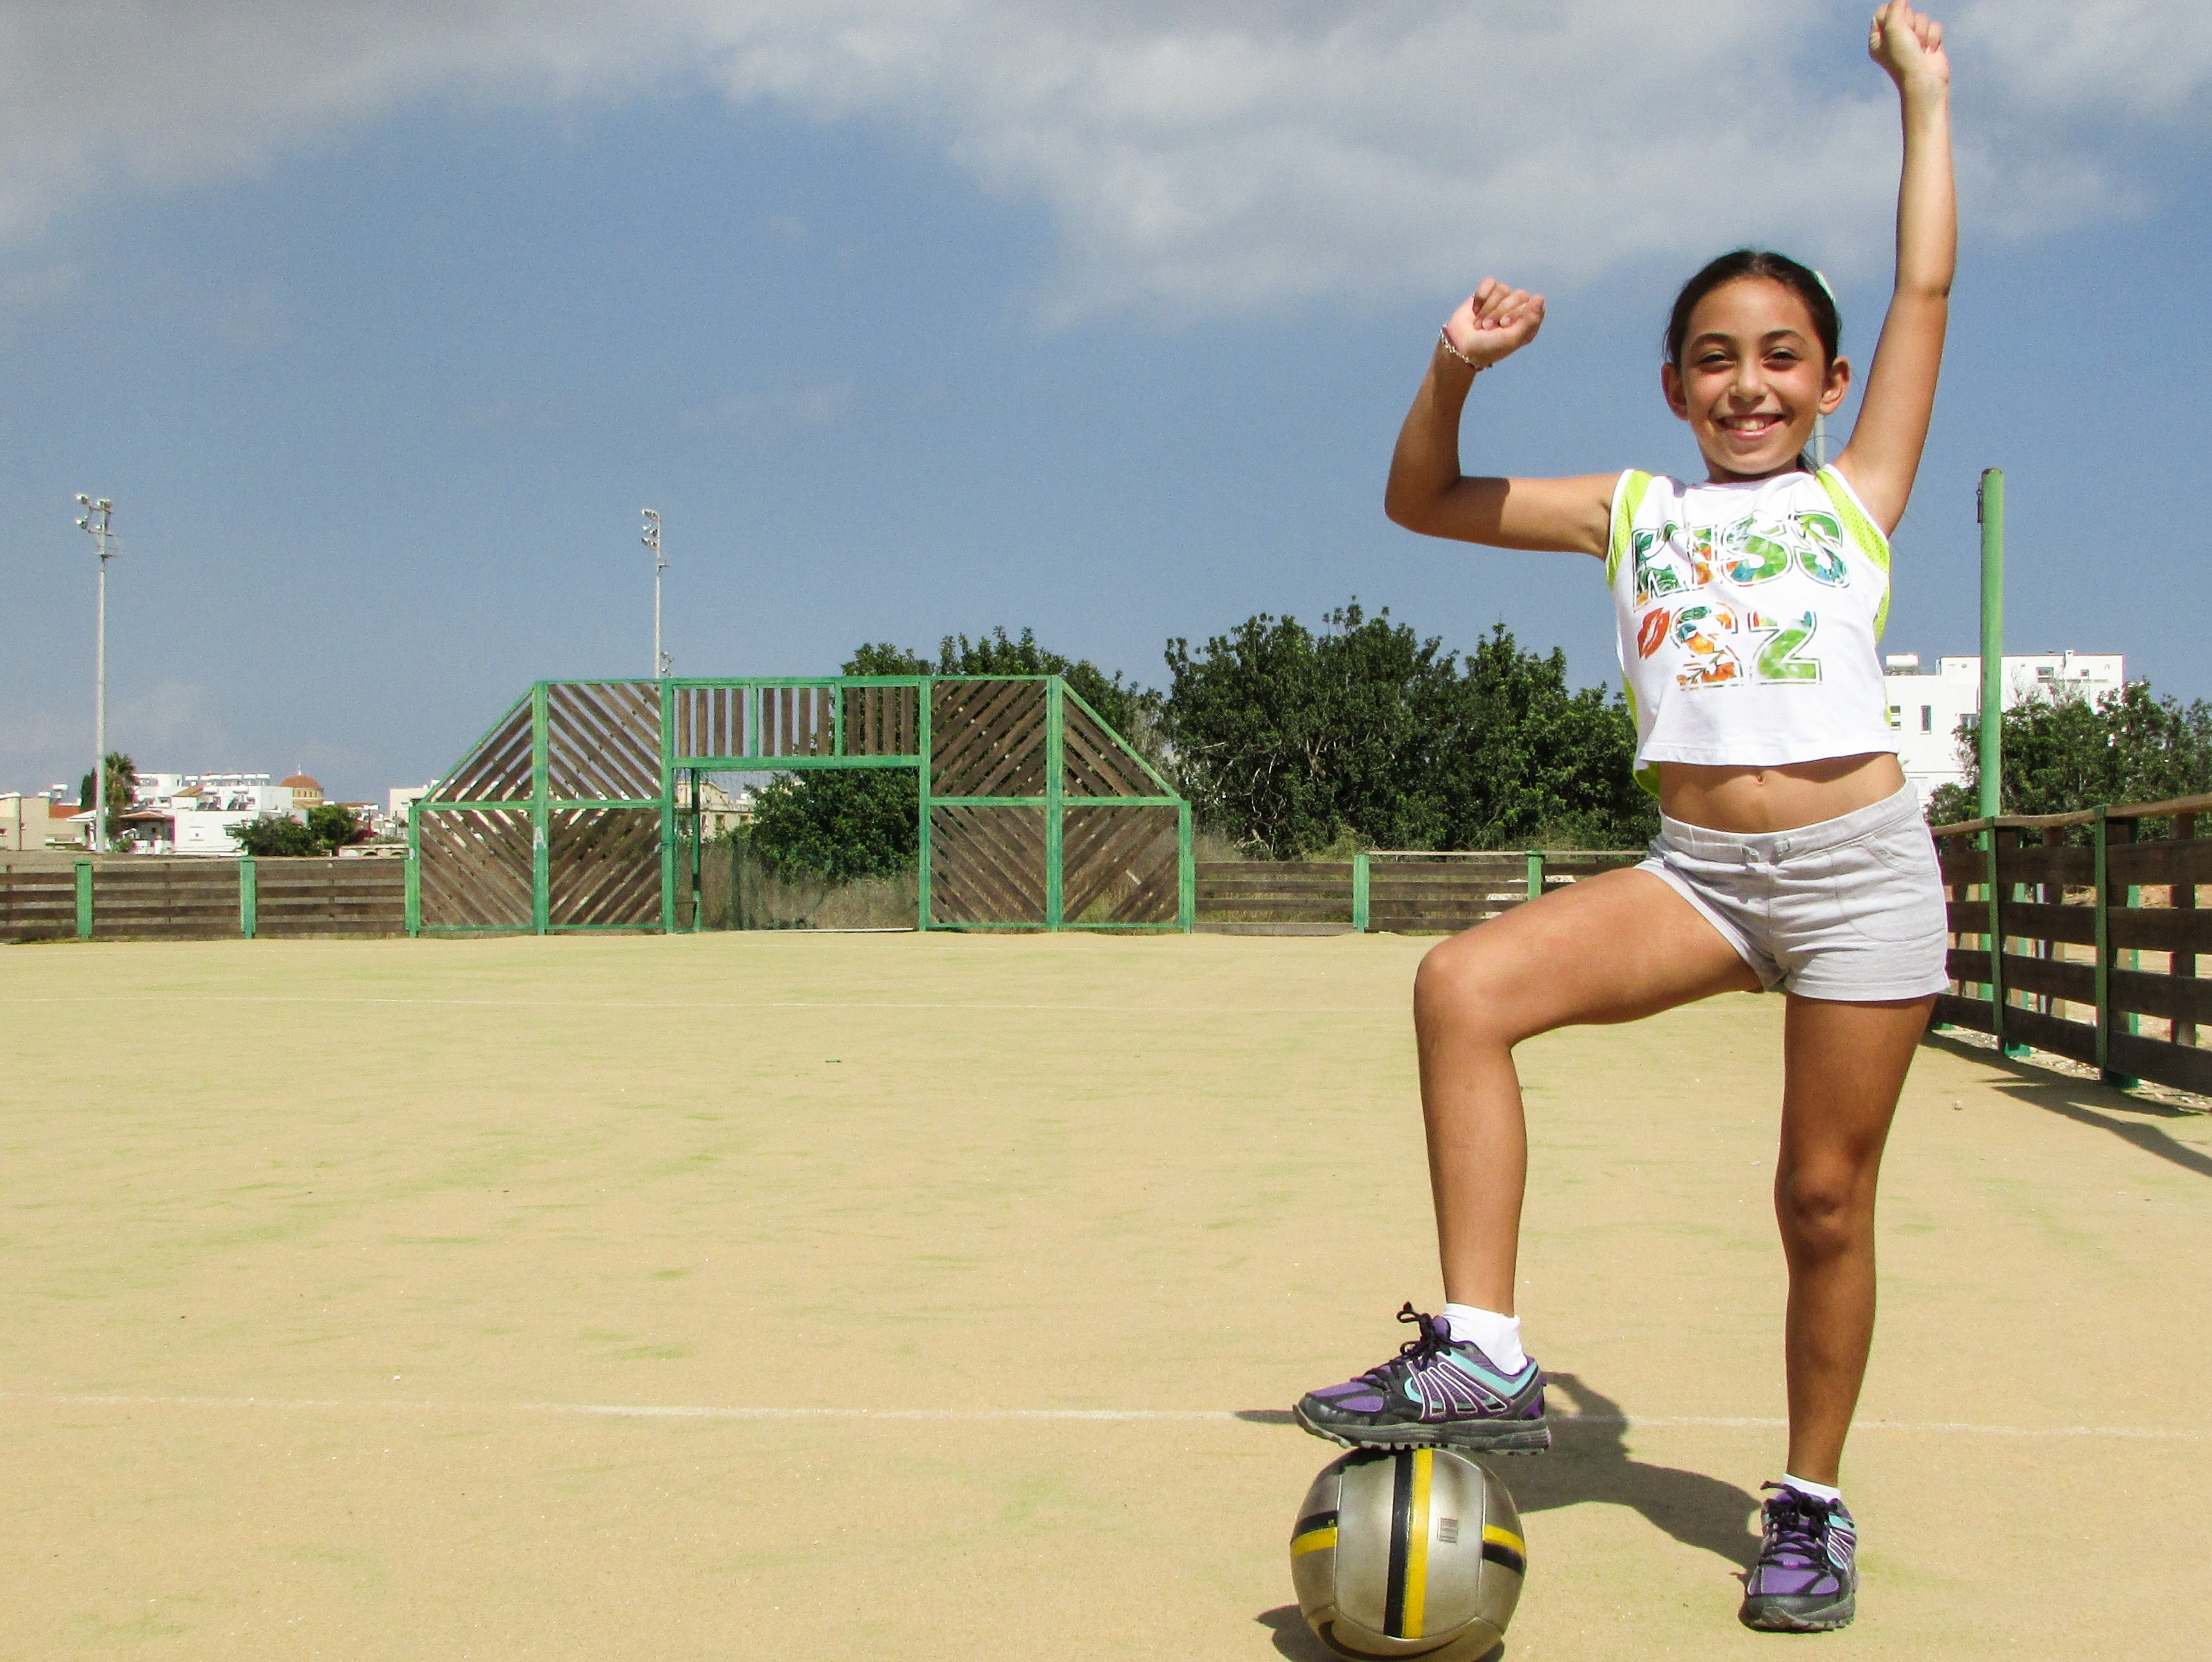
girl, soccer, child, football, goal, fun, sports, footballer, athletics, victory, success